Ana María Romero

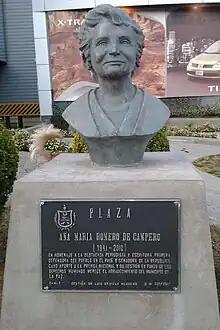
Statuette at Ana Maria Romero square

In October 2011, the Municipality of the City of La Paz inaugurated and nominated a small park in her memory, located in the neighborhood of Sopocachi, where a statuette of the Bolivian journalist’s was erected.